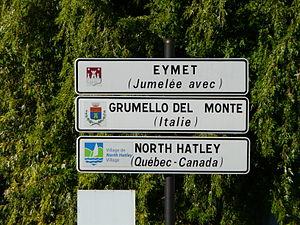
Panneaux de jumelage à Eymet, Dordogne, France.
Eymet est une commune française située dans le département de la Dordogne, en région Nouvelle-Aquitaine. Chef-lieu du canton d'Eymet de 1790 à 2015, la commune est devenue à cette date le bureau centralisateur du canton du Sud-Bergeracois.